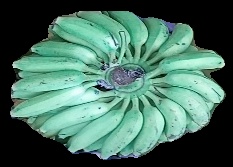
Variety: elakki-bale
Grade: grade1